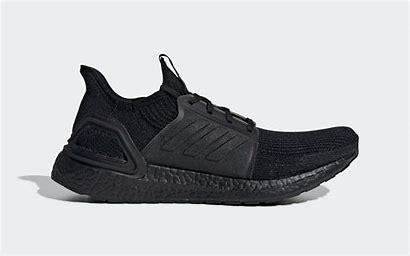
Brand: Adidas
Model: Ultra Boost 19